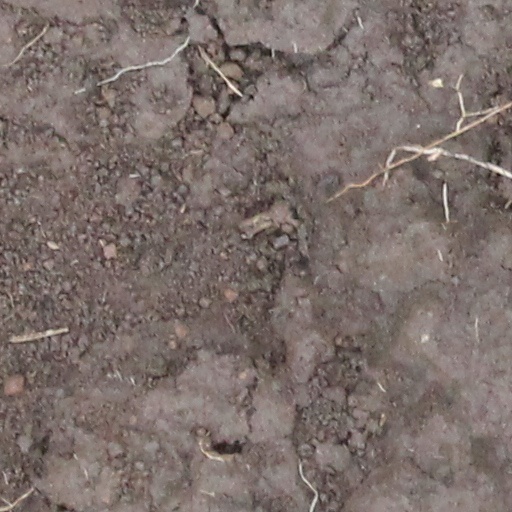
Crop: wheat